Types of restaurant

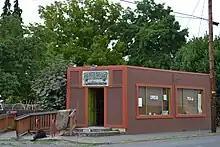
The Last Stand Coffeehouse, seating optional

Fine dining restaurants are full-service restaurants (FSRs) with specific dedicated meal courses. Décor of such restaurants features higher-quality materials, with establishments having certain rules of dining which visitors are generally expected to follow, sometimes including a dress code.